Jean-Claude Iranzi

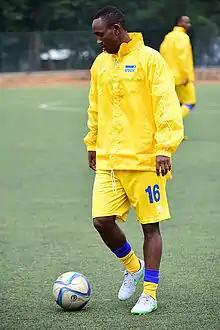
Iranzi in Rwanda training in 2016

Jean-Claude Iranzi (born 5 October 1990) is a Rwandan professional footballer who most recently played for Rwanda Premier League club Rayon Sports.